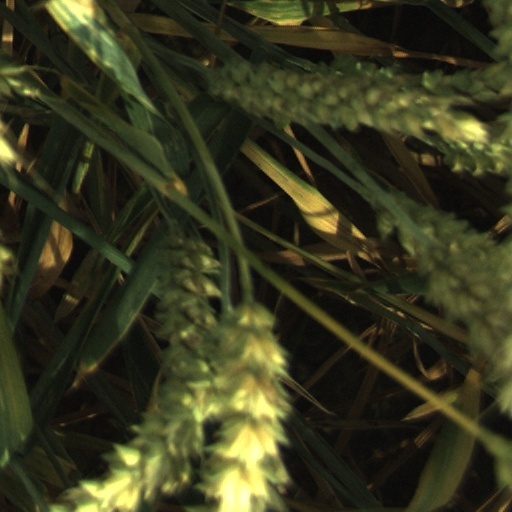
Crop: wheat